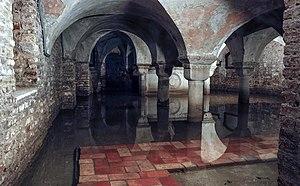
Crypte de l'église San Zaccaria de Venise Italiano: Cripta della chiesa di San Zaccaria a Venezia, permanentemente invasa dall'acqua marina che risale dal sottosuolo.